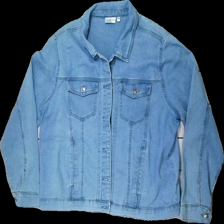
View: front
Type: Jacket
Category: Ladies
Brand: Isolde
Colors: Blue
Material: 100% cott
Cut: Regular
Size: 48
Season: Spring
Price range: 50-100
Recommended usage: Reuse
Description: Jeans jacket from Isolde, size 48. Okay condition.